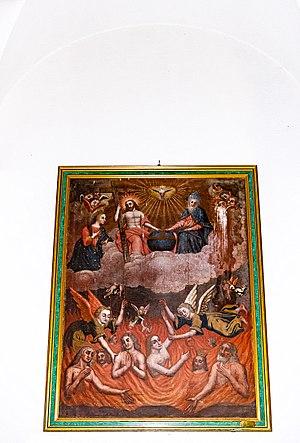
Tableau offert par le Cardinal Fesch représentant le purgatoire
Vallica est une commune française située dans la circonscription départementale de la Haute-Corse et le territoire de la collectivité de Corse. Elle appartient à l'ancienne piève de Giussani.